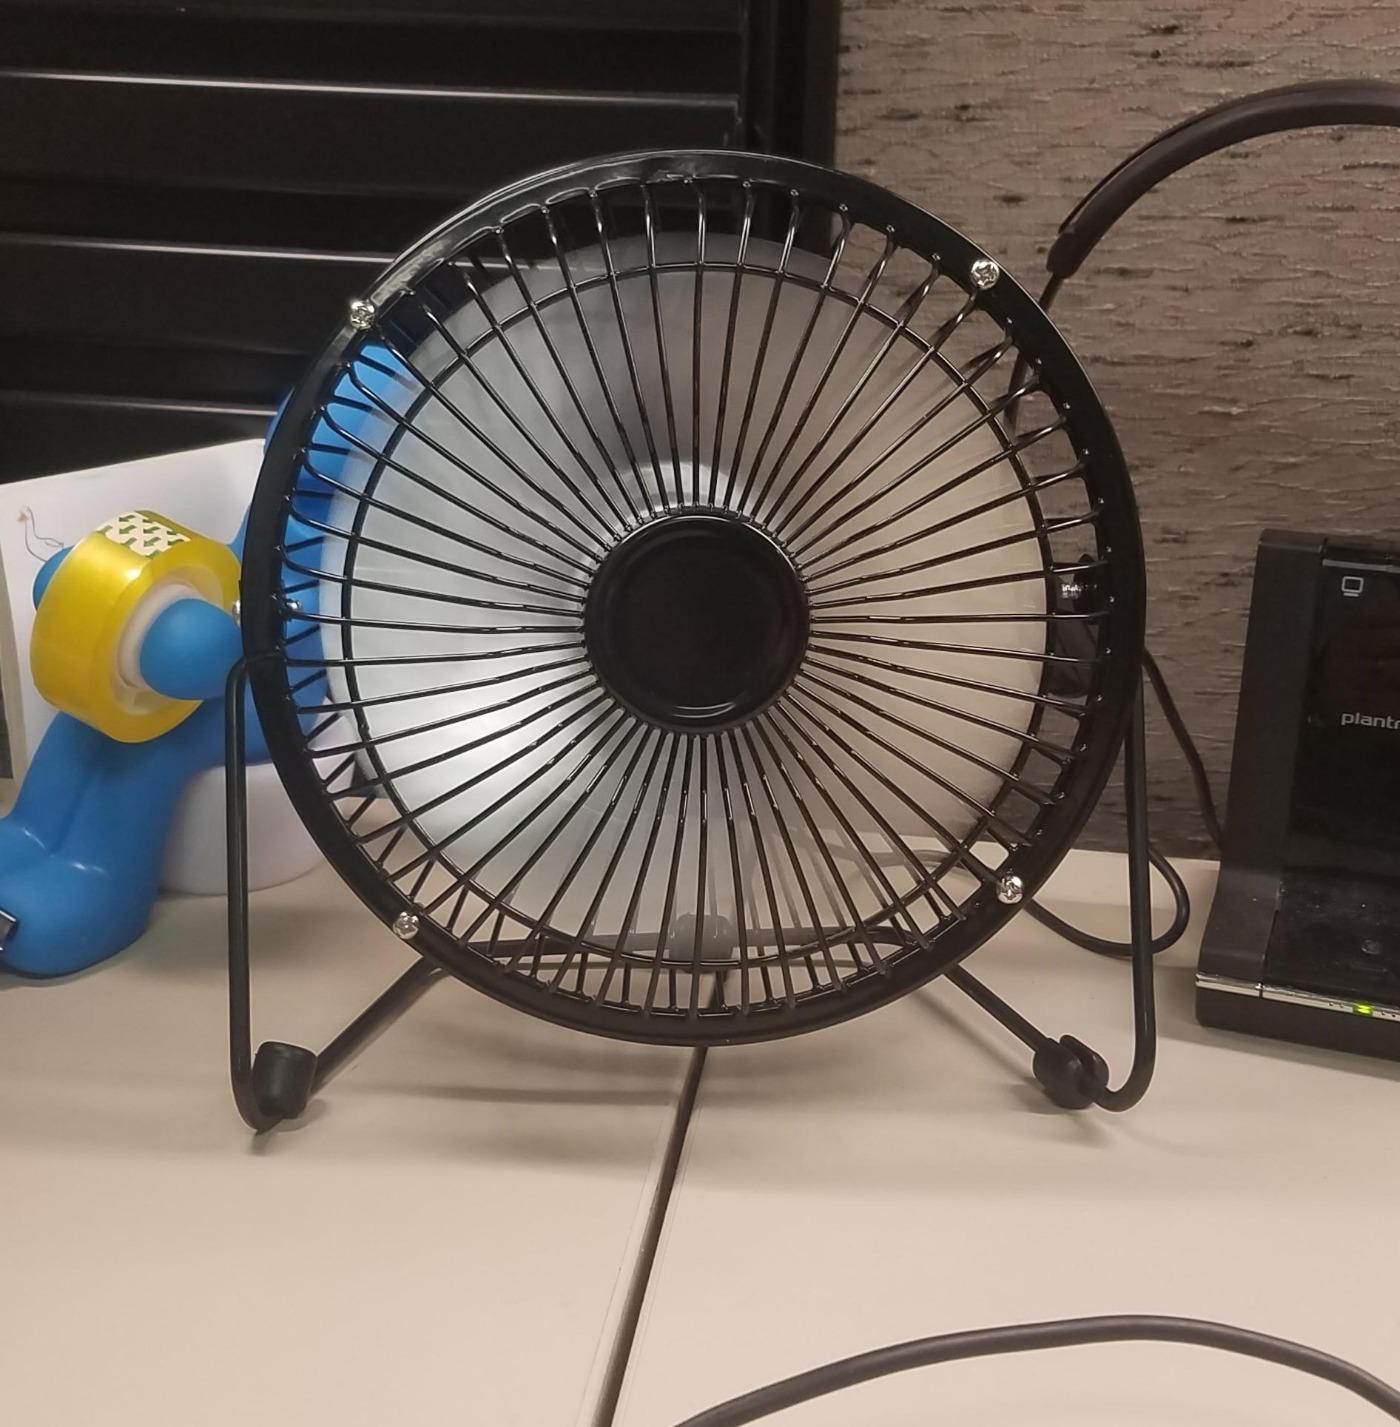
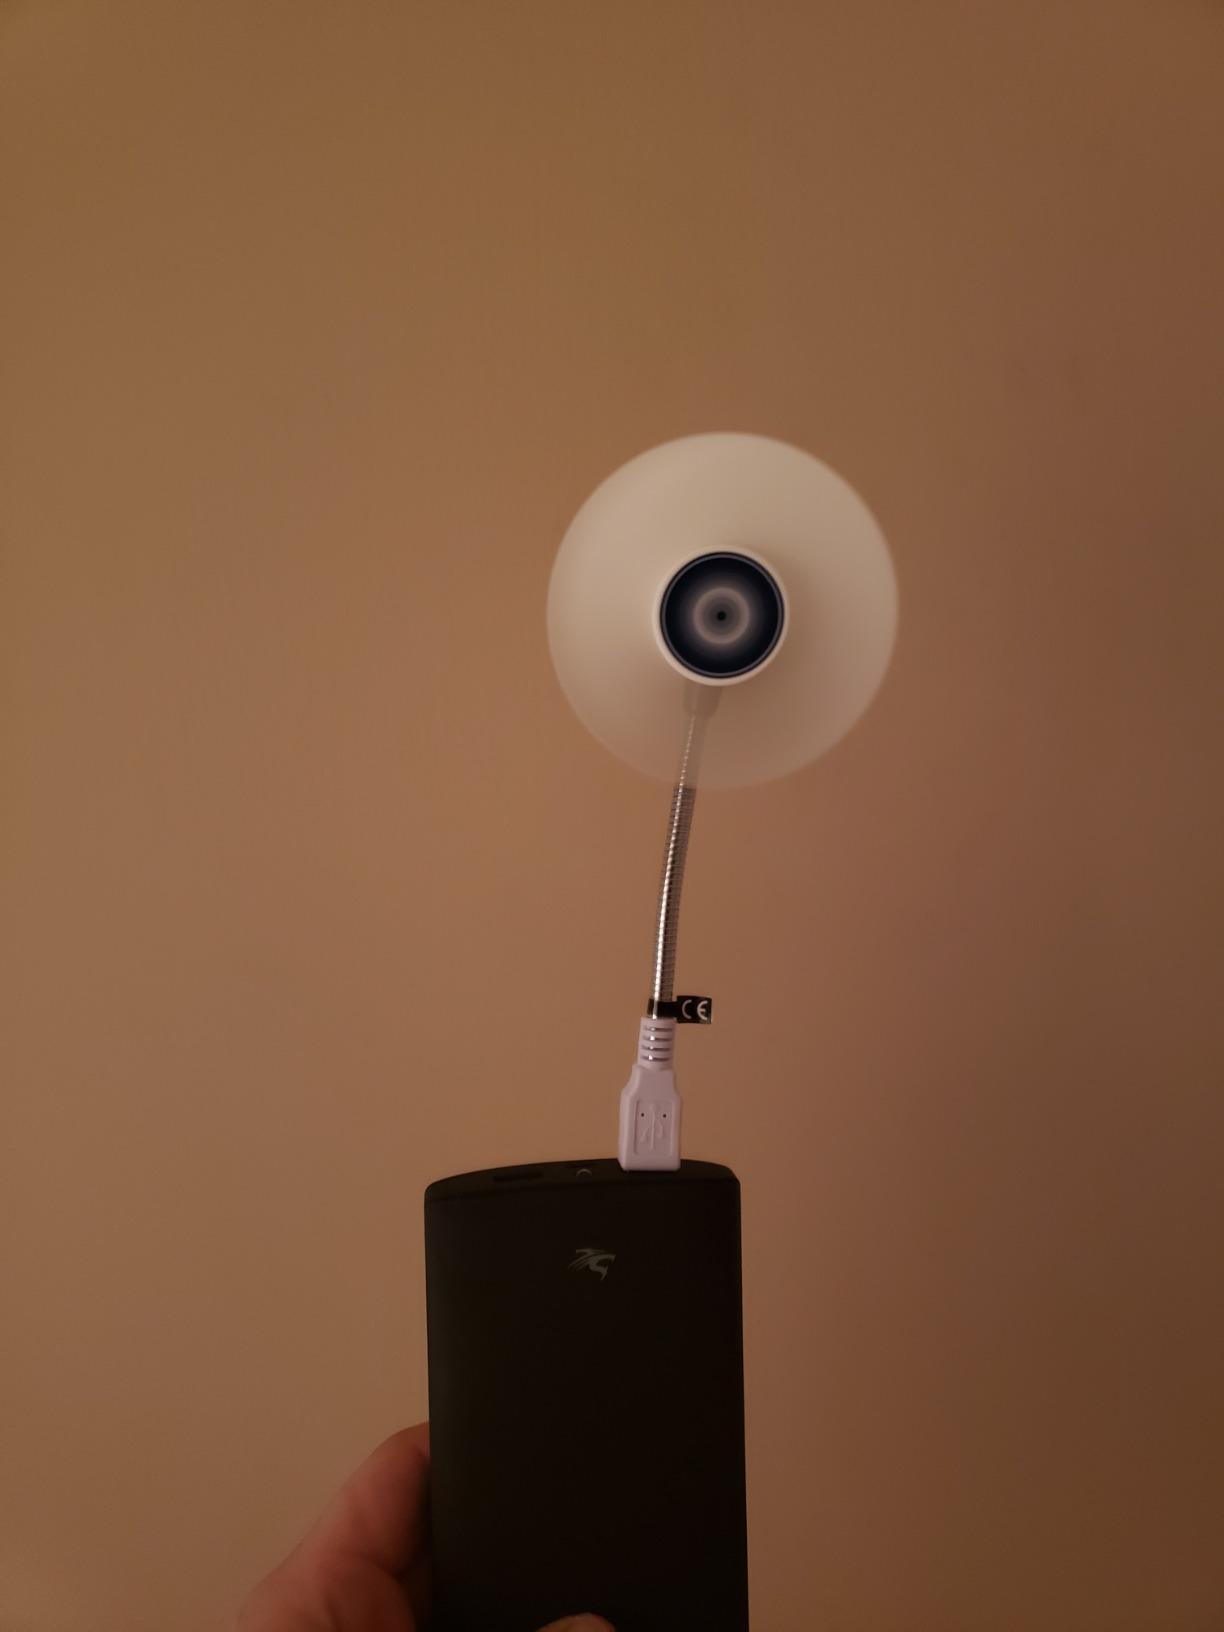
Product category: fan
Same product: no